Jaguar Mark 2

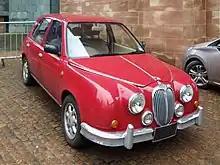

Jaguar also marketed from 1962 to 1969 a distinctive Daimler version of the Mark 2 branded Daimler 2.5 V8 fitted with Daimler's 2½-litre V8. In late 1967 it was re-labelled V8-250 when the Mark 2 became the Jaguar 240. As well as being significantly more powerful than the inline 6-cylinder 2.4-litre XK, the more modern Daimler engine was shorter and also lighter by about . This significant reduction in mass over the front wheels and redistribution of weight to the rear reduced understeer during hard cornering.